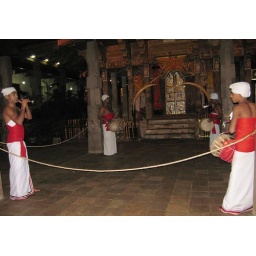
Drums and reed flute at the evening ceremony beneath the Buddha's tooth relic, housed in a silver box